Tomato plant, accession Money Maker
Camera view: tilt-top (135 deg); turntable rotation: 180 degrees
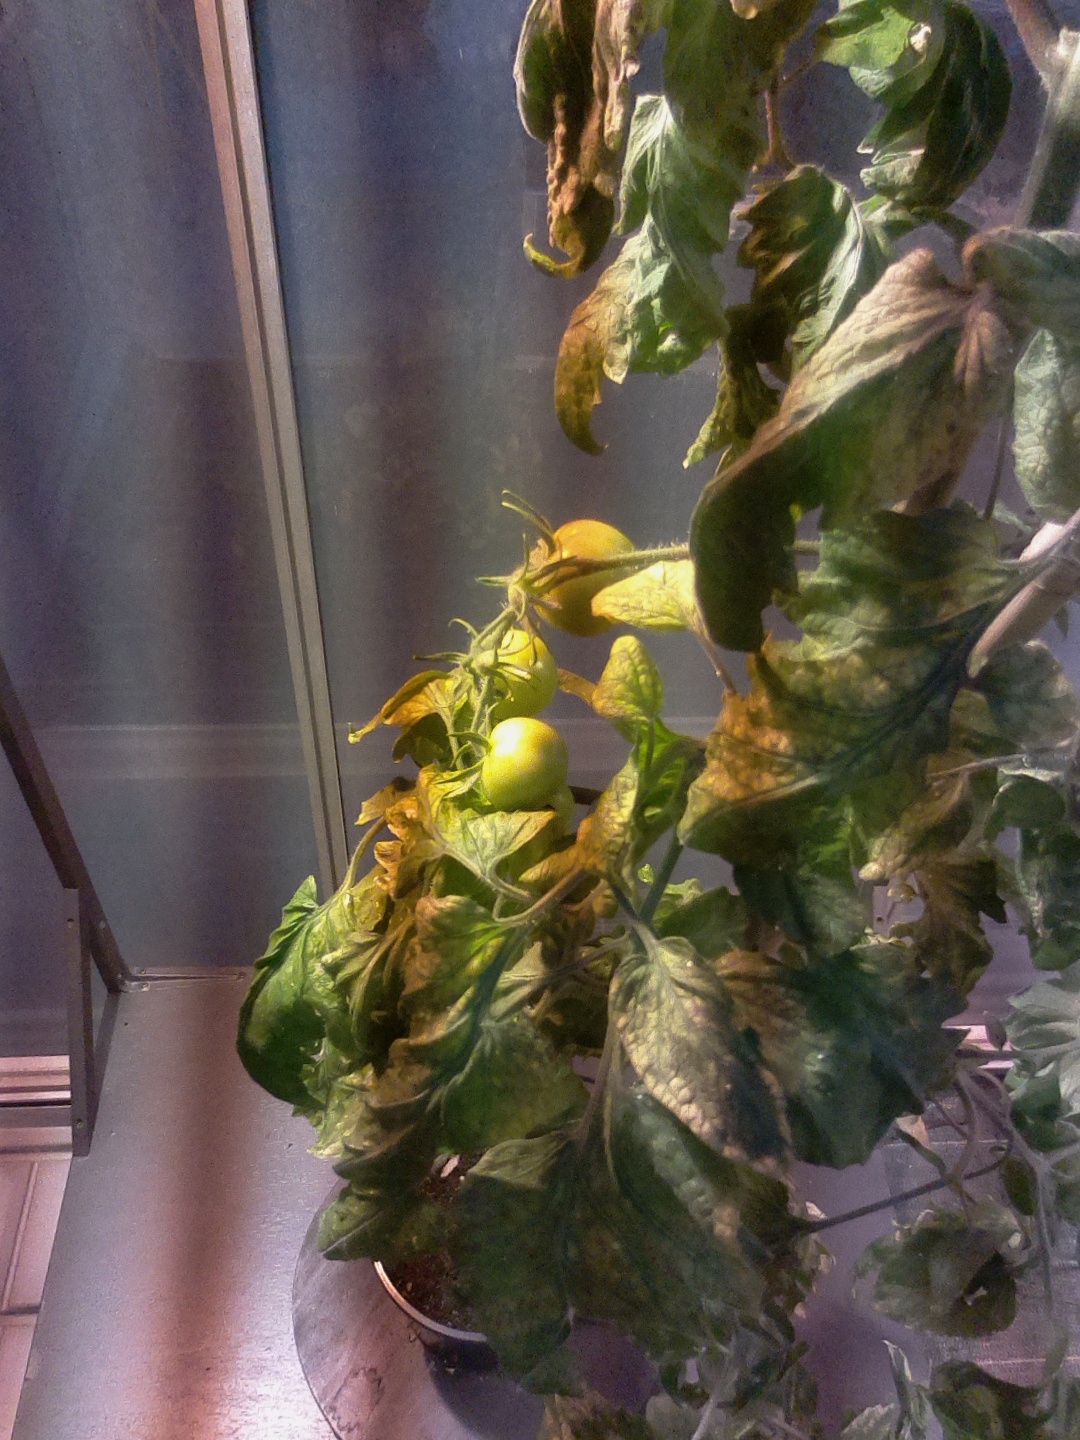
BBCH growth stage 76: 60%-70% of final fruit size